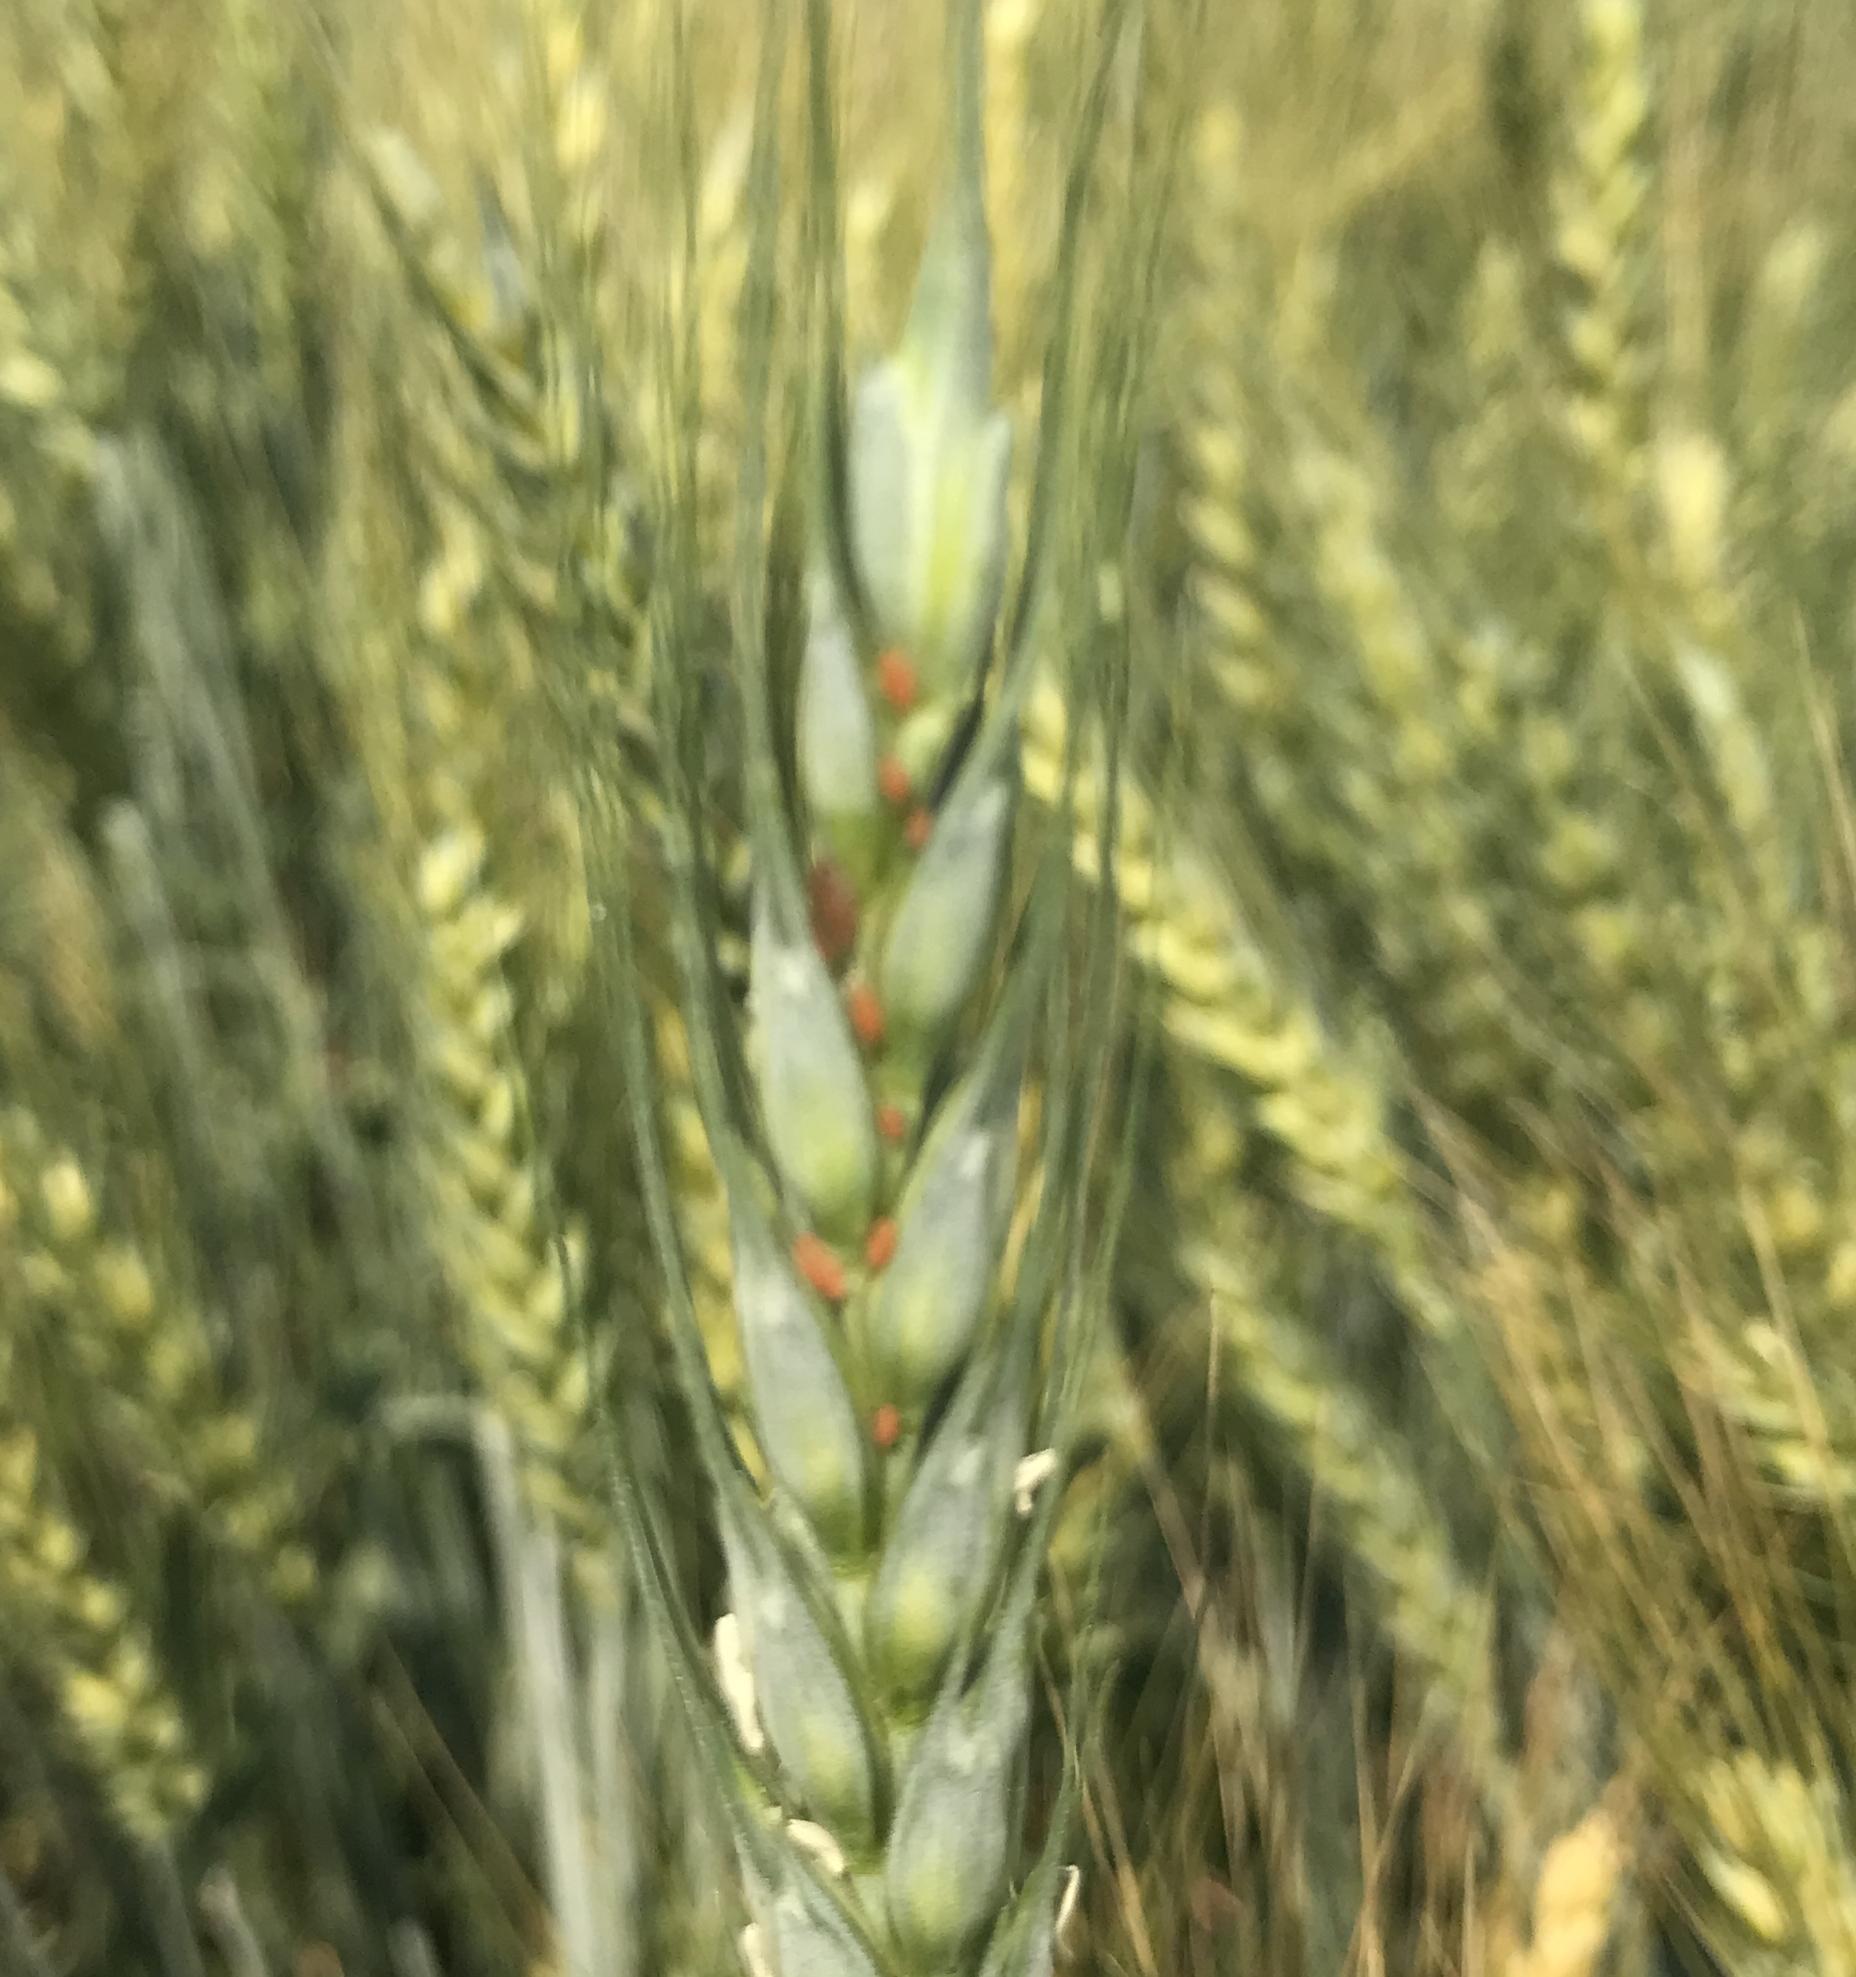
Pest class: english_grain_aphid